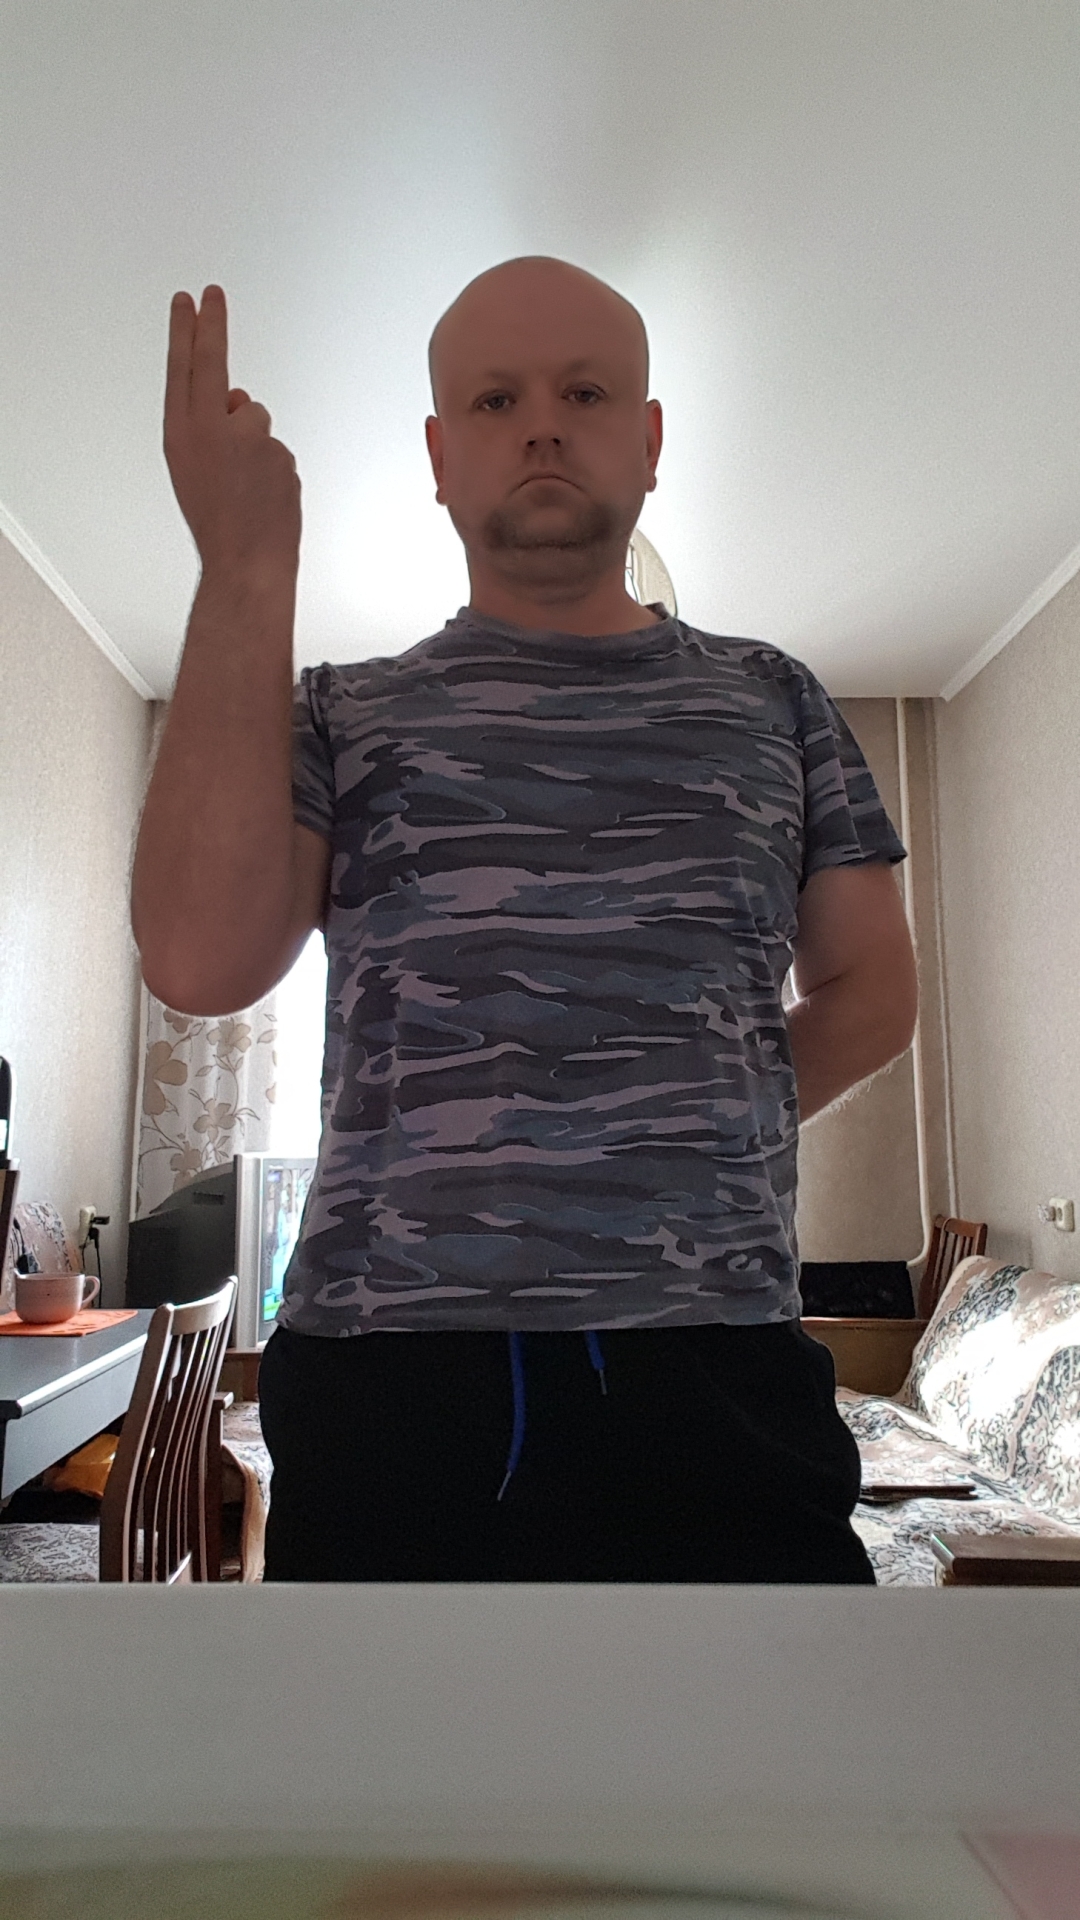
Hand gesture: two_up_inverted